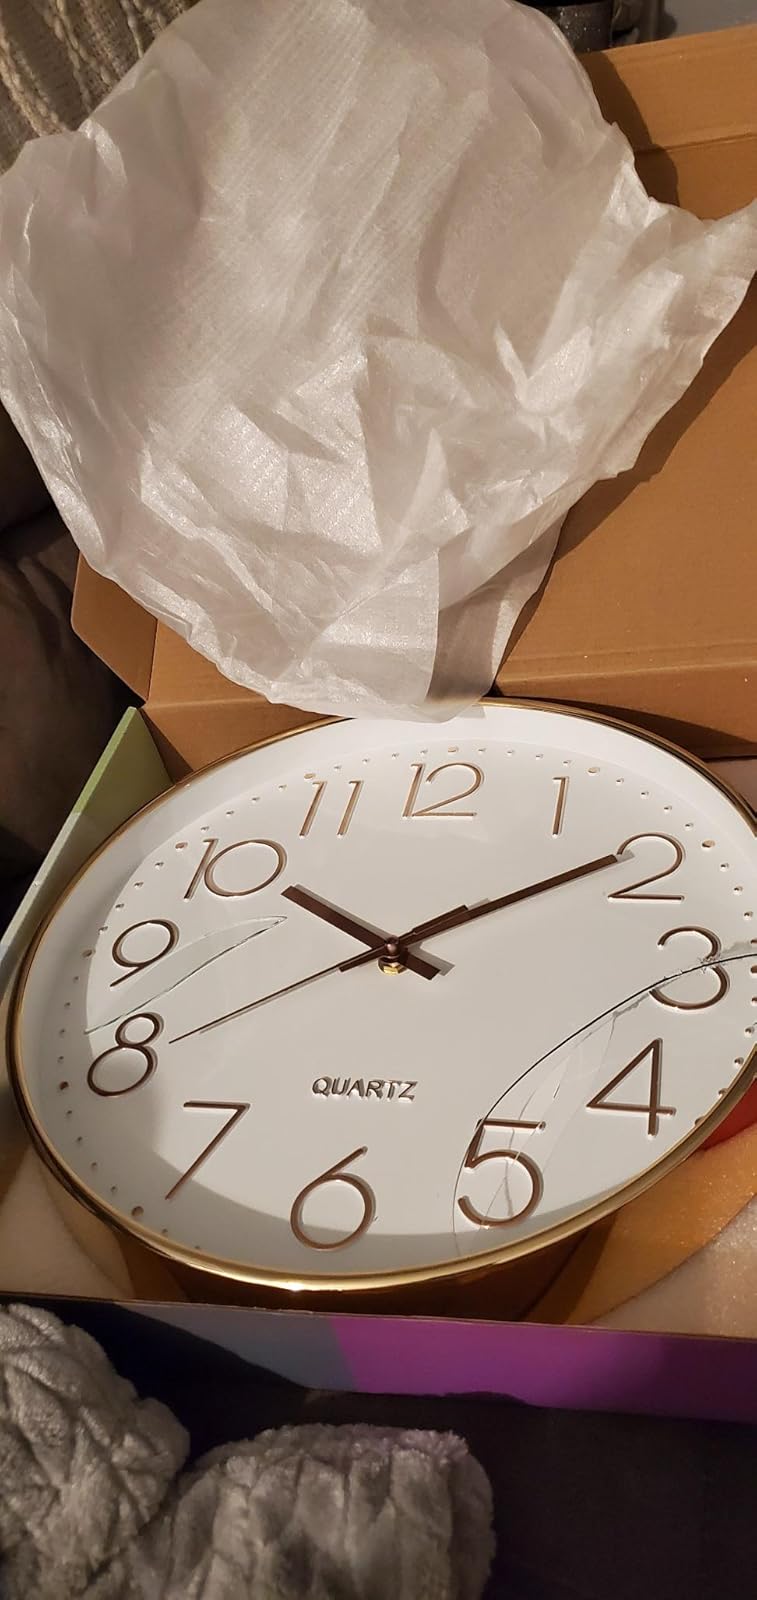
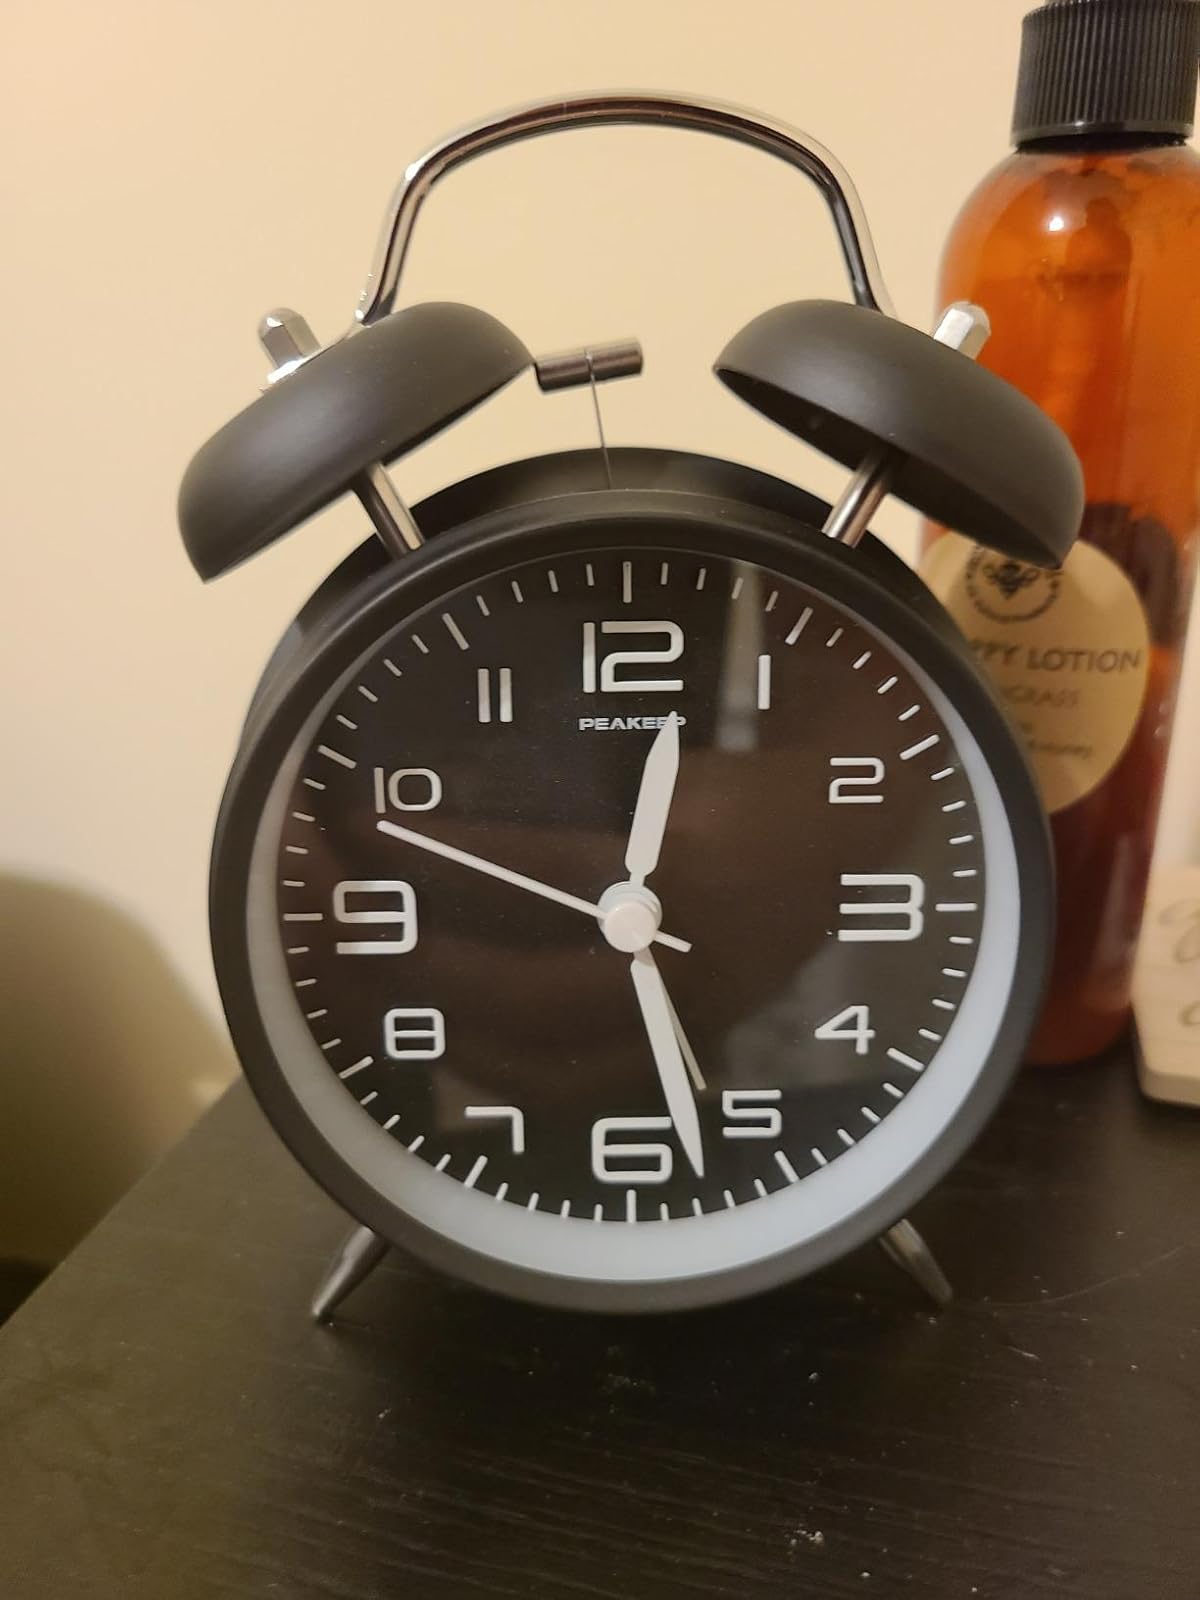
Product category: clock
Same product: no